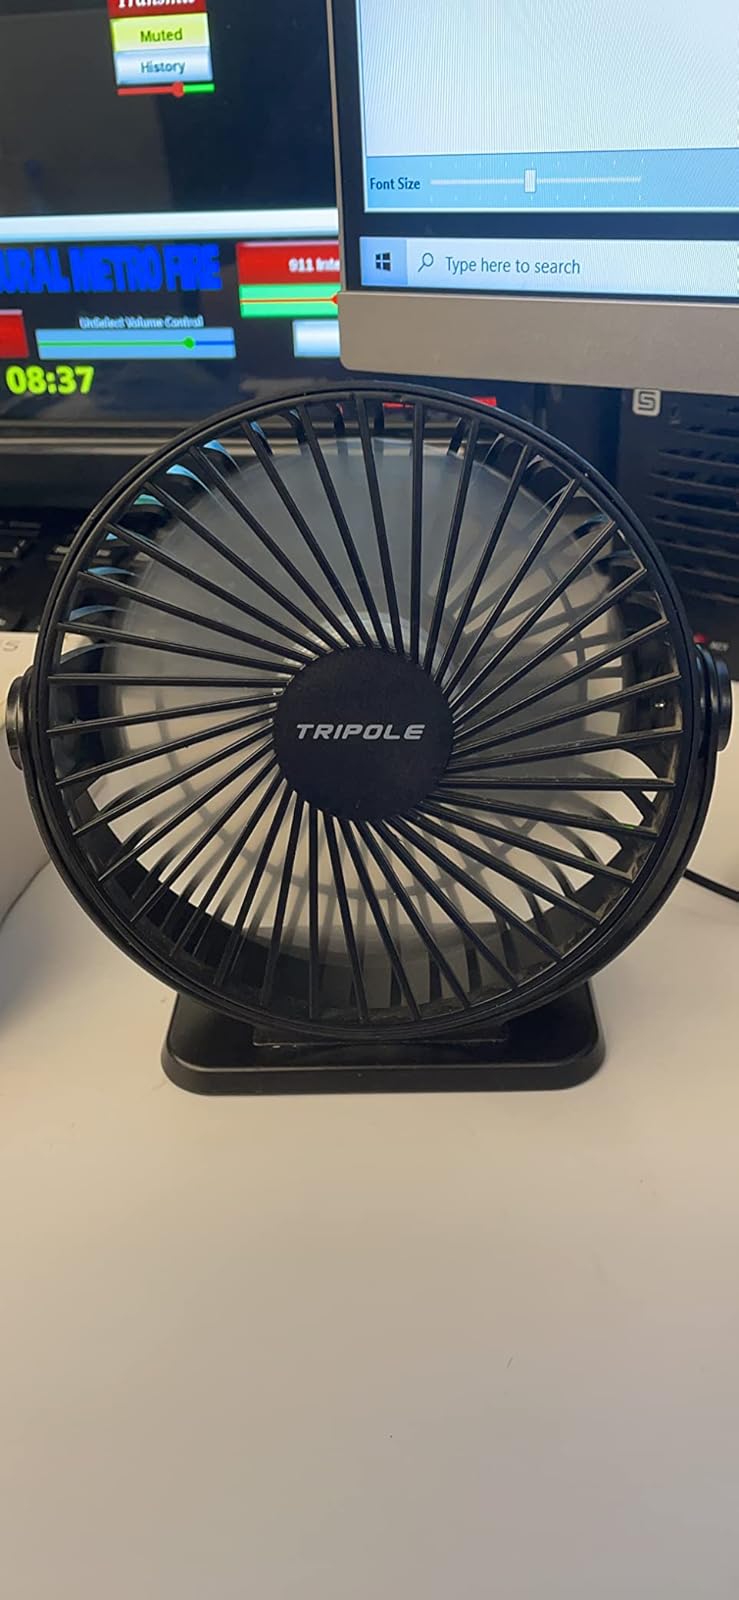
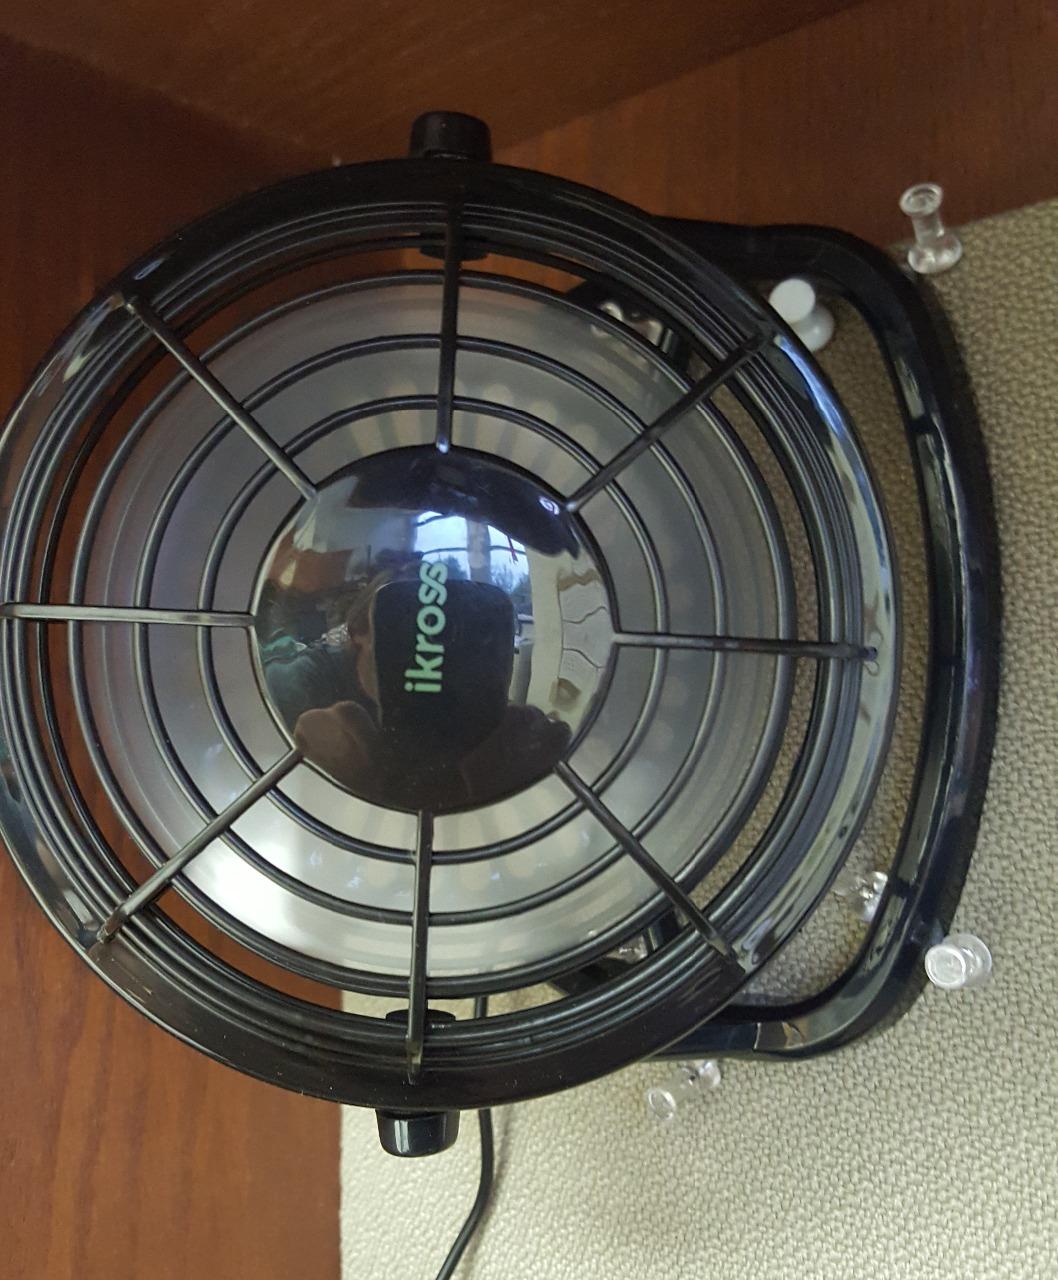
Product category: fan
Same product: no